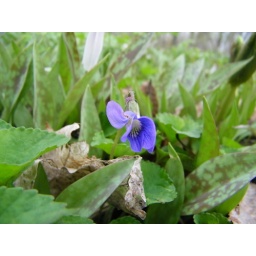
This is a small blue flower I found all alone in the woods.